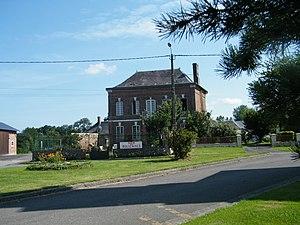
Ancien bâtiment communal.
Lamaronde est une commune française située dans le département de la Somme, en région Hauts-de-France.